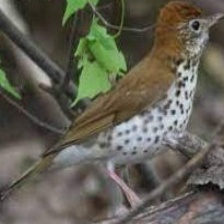
Species: WOOD THRUSH
Scientific name: HYLOCICHLA MUSTELINA